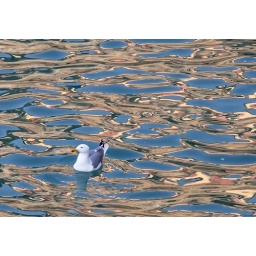
A seagull in golden water